Battle of Los Angeles (2016)

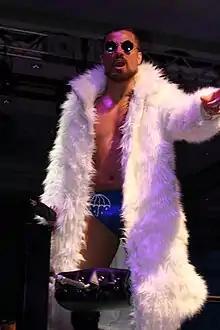
The 2016 tournament winner Marty Scurll

Battle of Los Angeles (2016) was the twelfth Battle of Los Angeles professional wrestling tournament produced by Pro Wrestling Guerrilla (PWG). It was a three-night event which took place on September 2, September 3 and September 4, 2016, at the American Legion Post #308 in Reseda, Los Angeles, California.